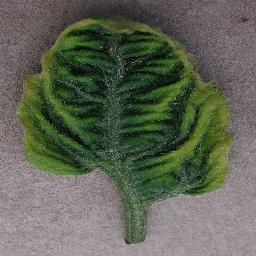
Label: Tomato___Tomato_Yellow_Leaf_Curl_Virus